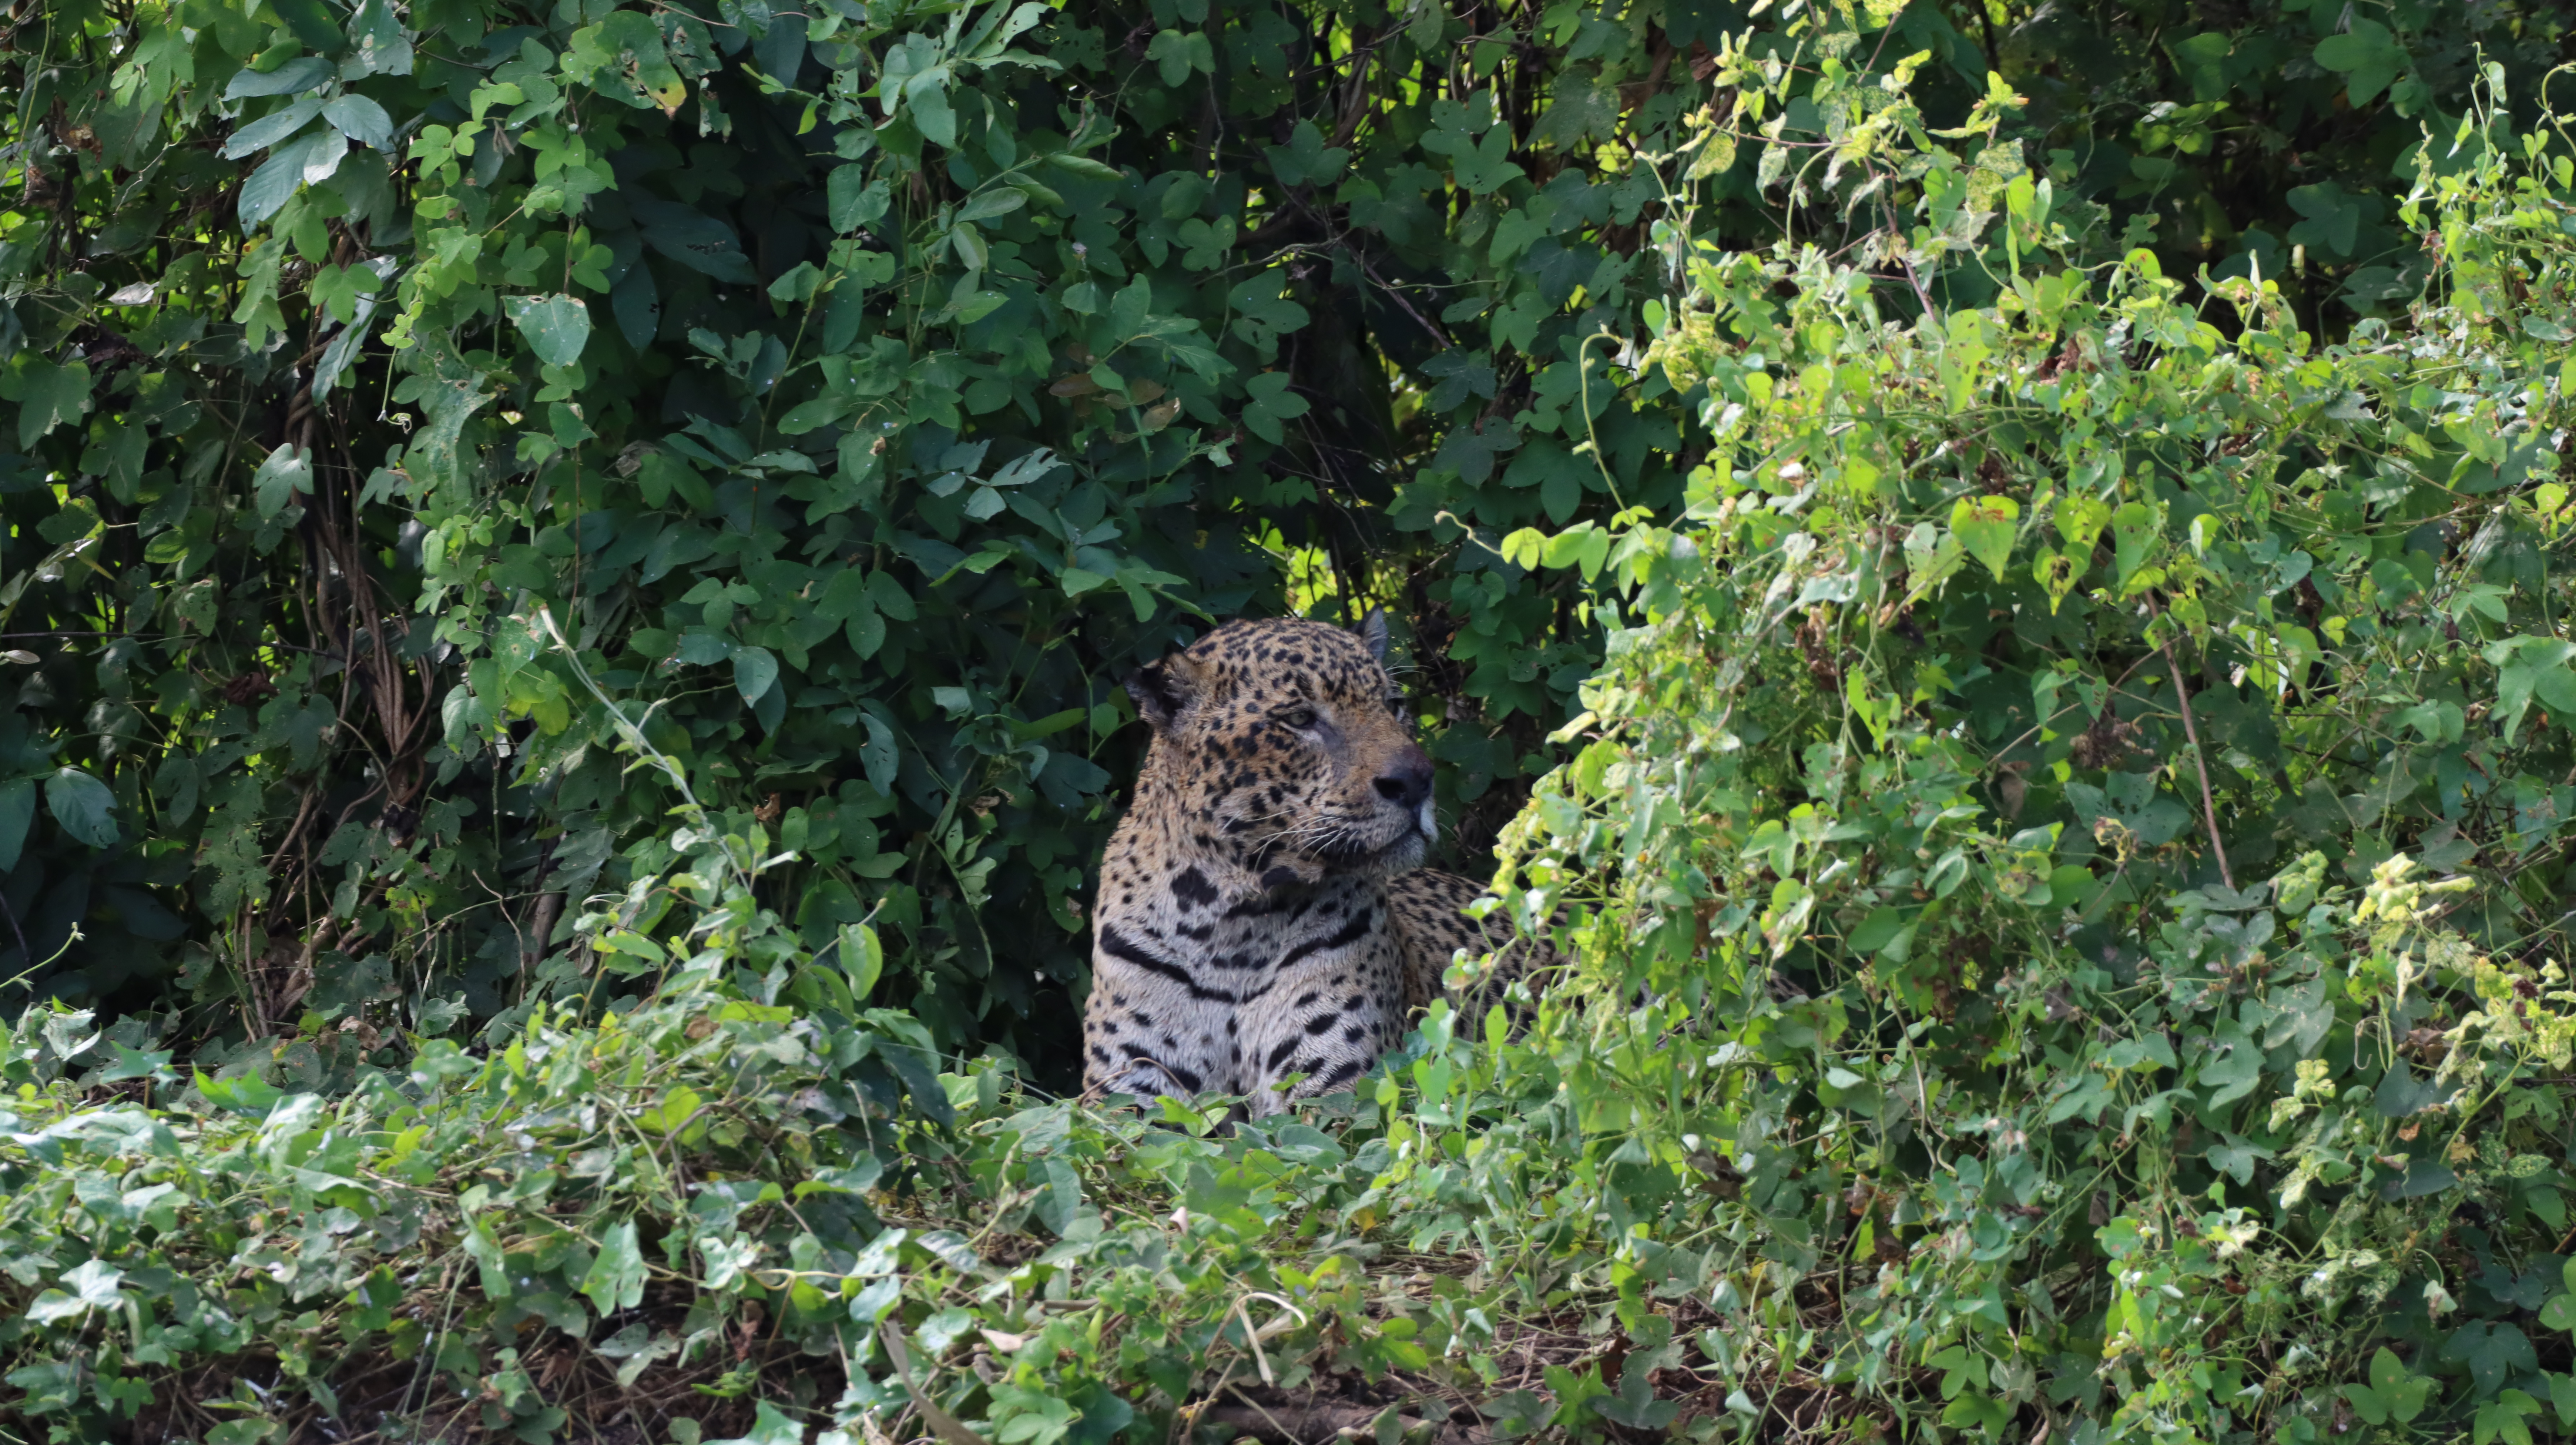
Jaguar: Kwang